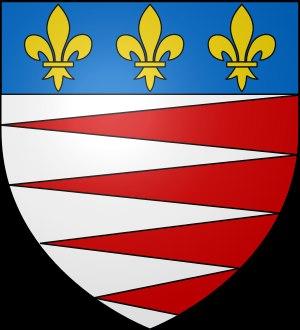
Le Castres olympique est un club français de rugby à XV situé à Castres, dans le Tarn. Créé en 1906, il évolue actuellement en Top 14.